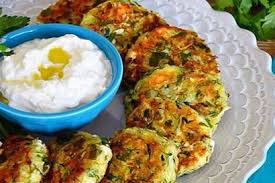
Yemek: mucver